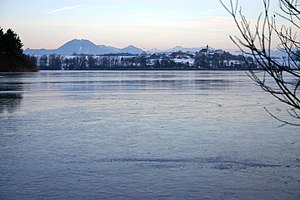
Abtsdorfer See
Abtsdorfer See 2003
Abtsdorfer See, der også kaldes Haarsee er en yndet badesø i Oberbayern i nærheden af Laufen. Den i istiden dannede mosesø regnes for en af de varmeste søer i Bayern. I søen ligger den langstakte ø Burgstall på 7,28 ha. Der var der i middelalderen en borg, som man dog ikke ser spor af i dag. Borgherrene von Kuchel, regnendes for røverriddere, og havde i det 14. århundrede store besiddelser omkring Leobendorf.